Rosie Stephenson-Goodknight

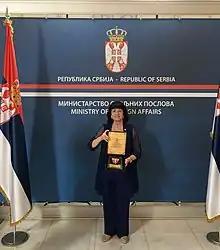
Elevation to a Dame of the St. Sava Order of Diplomatic Pacifism, May 2018

On December 14, 2017, Goodknight was the "honored guest" at an event hosted by Israel's ambassador to Serbia, Alona Fisher-Kamm, to commemorate 25 years of diplomatic relations between Serbia and Israel.